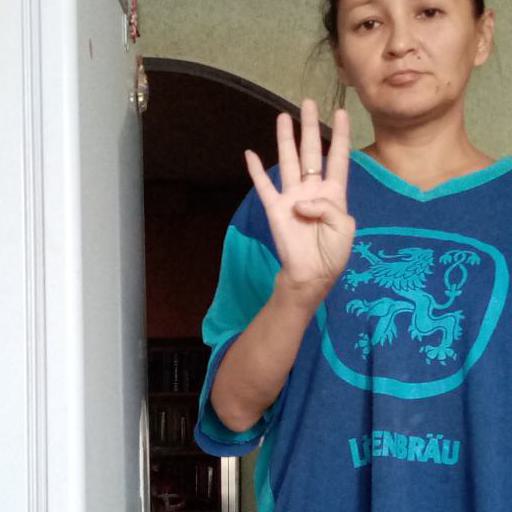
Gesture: four